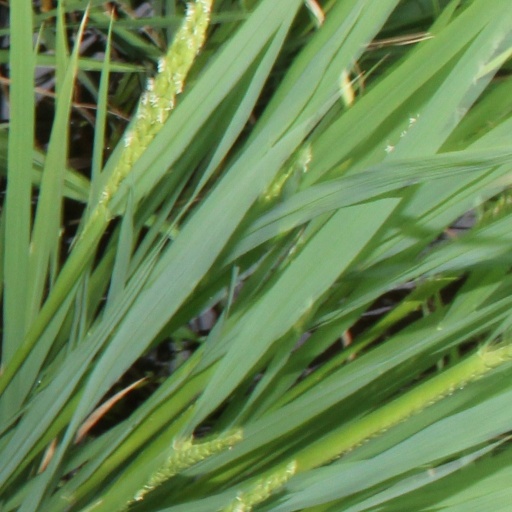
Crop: rice